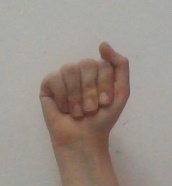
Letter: saad